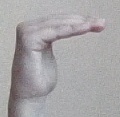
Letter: haa